137th Infantry Regiment (United States)

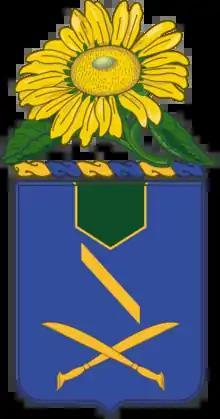
137th Infantry Rgt coat of arms

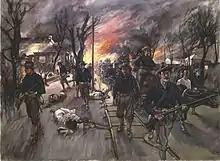
20th Kansas Volunteers marching through Caloocan at night, 1899

The 137th Infantry Regiment (First Kansas) was an infantry regiment of the United States Army. It was part of the Kansas Army National Guard and has served with distinction in the Philippine Insurrection, World War I, and World War II. The last active battalion was the 2nd Battalion, as the 2–137th Combined Arms Battalion, a component of the 635th Regional Support Group. The battalion was redesignated as the 1st Battalion, 635th Armor Regiment in 2020, although the structure of the unit remained unchanged.